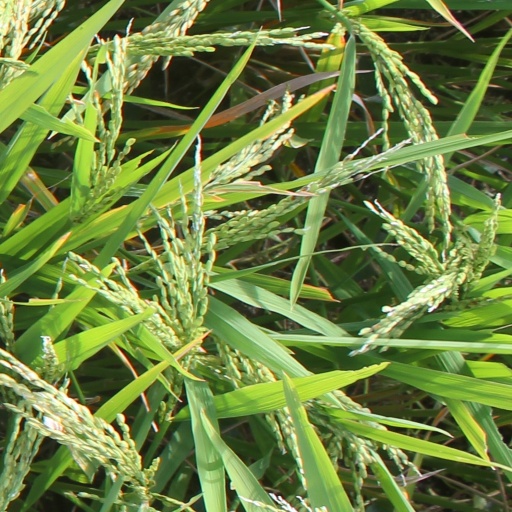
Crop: rice